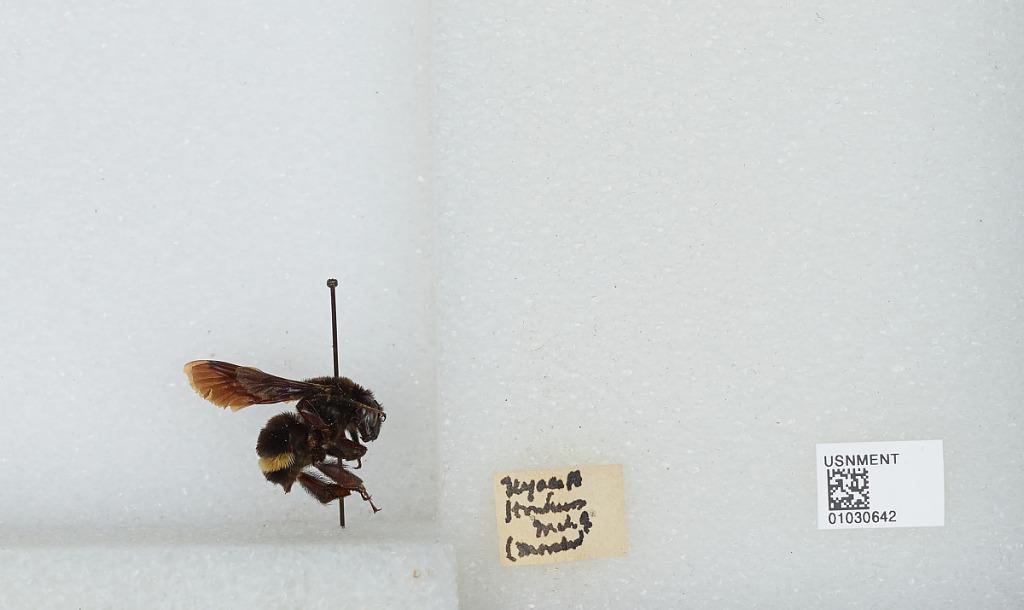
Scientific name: Bombus (Pyrobombus) mixtus Cresson
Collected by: [Not legible]